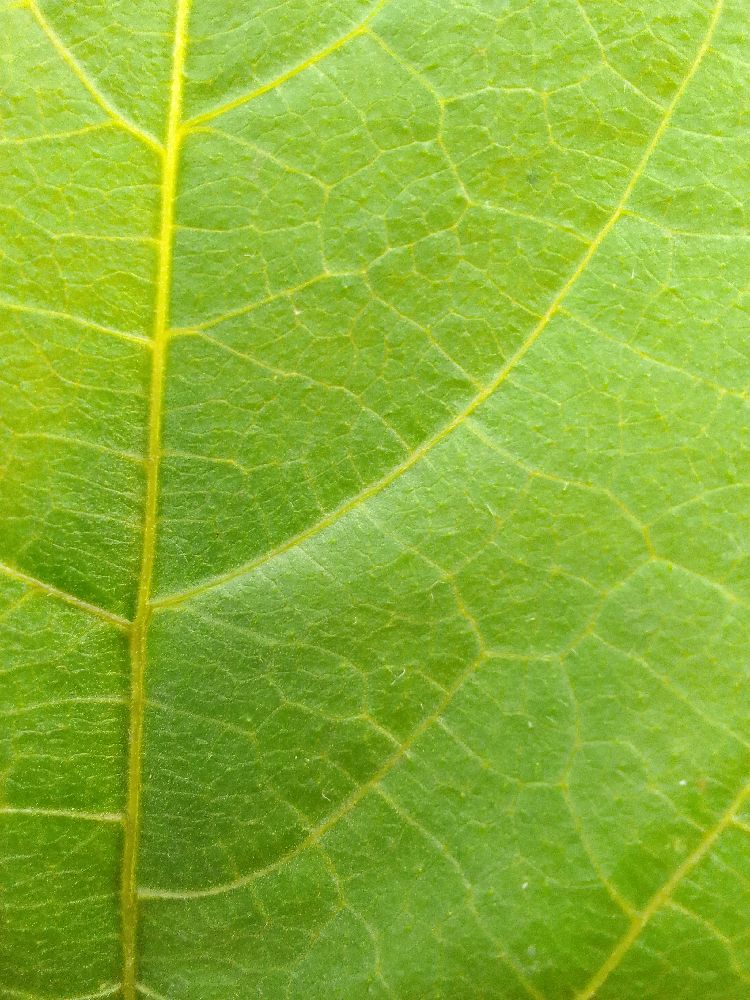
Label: healthy